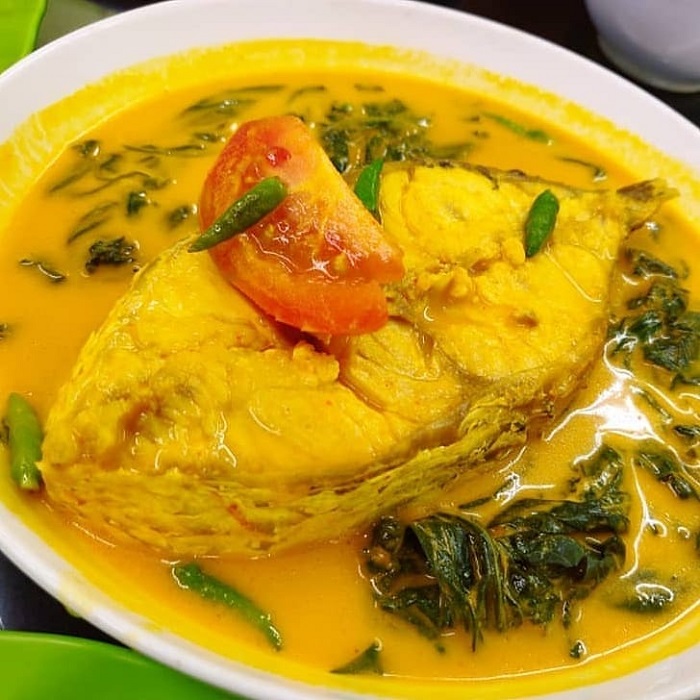
Label: gulai_ikan